John I Ernuszt

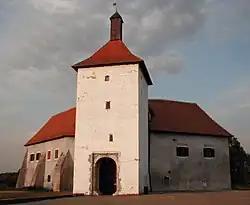
Đurđevac Castle: the castle and the domains attached to it were seized by John

The king made him the administrator of the Crown's customs (a new tax which replaced the thirtieth) in 1467. In the same year, Matthias Corvinus appointed John Ernuszt royal treasurer. He was initially responsible only for the management of the ordinary royal revenues, because Janus Pannonius, Bishop of Pécs, administered all extraordinary income as chief treasurer. From 1468 or 1469, John administered all royal revenues, save for the revenues from royal estates (which were collected by the castellan of Buda).